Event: Nepal Earthquake
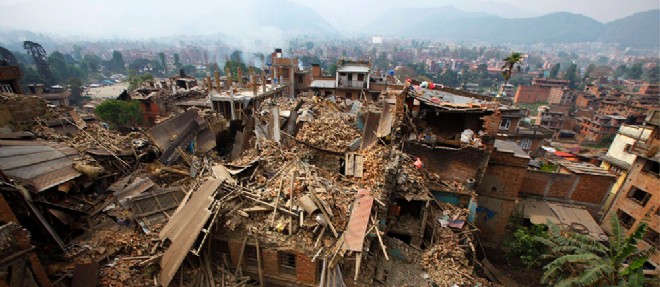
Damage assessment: damage